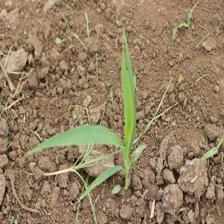
Label: Sorghum